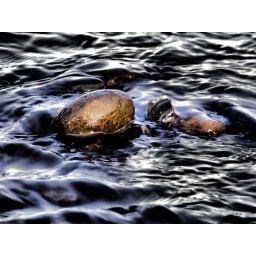
A stone in the river . The river is actually quite shallow here.Crop suggested by jane doyle